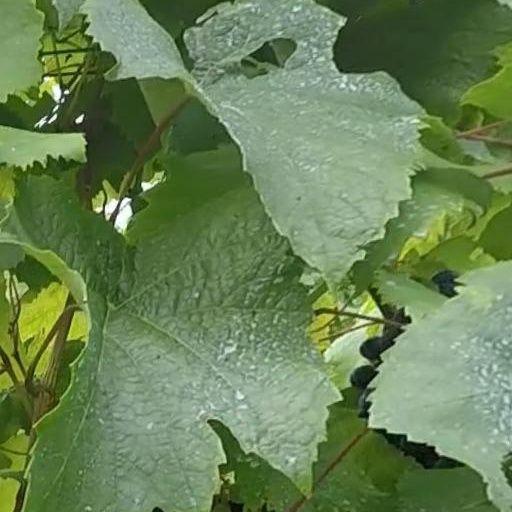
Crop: grape